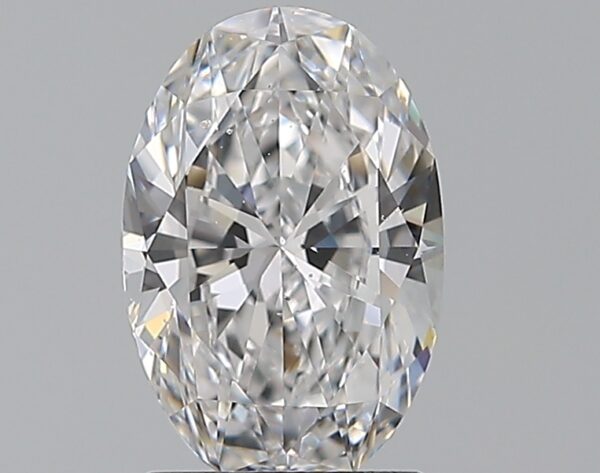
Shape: oval
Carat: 1.51
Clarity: SI1
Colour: D
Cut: EX
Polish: EX
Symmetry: EX
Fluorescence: F
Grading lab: GIA
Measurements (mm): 9.29 x 6.16 x 3.77